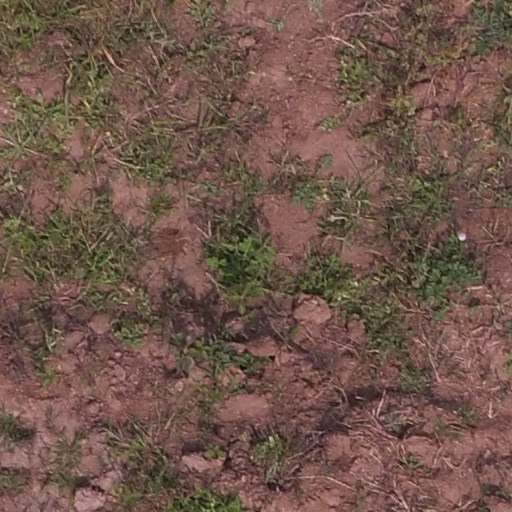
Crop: maize; corn